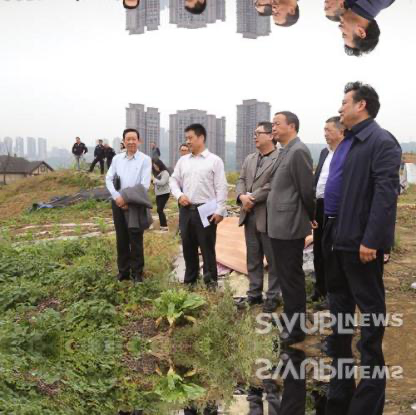
Objects in the image:
label: head
label: head
label: head
label: head
label: head
label: head
label: head
label: head
label: head
label: head
label: head
label: head
label: head